First Among Sequels

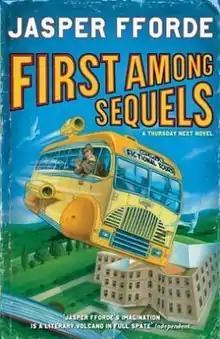
UK First Edition cover

First Among Sequels is an alternate history, comic fantasy novel by the British author Jasper Fforde. It is the fifth Thursday Next novel, first published on 5 July 2007 in the United Kingdom, and on 24 July 2007 in the United States. The novel follows the continuing adventures of Thursday Next in her fictional version of Swindon and in the BookWorld, and is the first of a new four-part Nextian series.